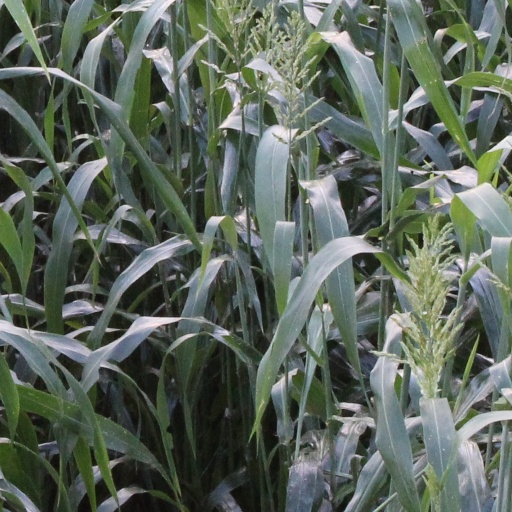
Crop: sorghum